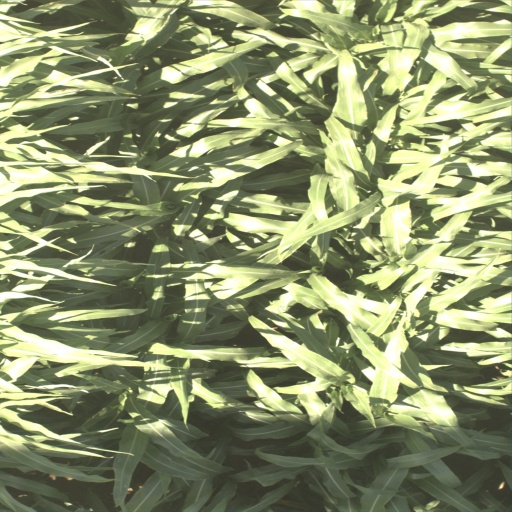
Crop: sorghum